John Esposito (poker player)

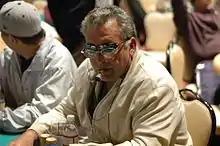
John Esposito in World Poker Tour / PPT / Mirage Poker Showdown 2005

John Esposito Jr (born June 7) is an American businessman and professional poker player who won a World Series of Poker bracelet in Limit Hold'em. Esposito has 43 money finishes at the World Series of Poker (WSOP) including eight final tables and seven cashes in the $10,000 No Limit Hold'em Main Event.